Aleksey Pushkov

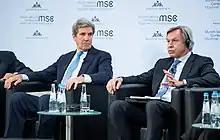
Pushkov and former U.S. Secretary of State John Kerry in 2018

Pushkov is a professor at the Moscow State Institute of International Relations. He has the title of honoris causa from the Moscow University for the Humanities, the Russian-Armenian State University (Yerevan), and the Azerbaijan University of Languages.